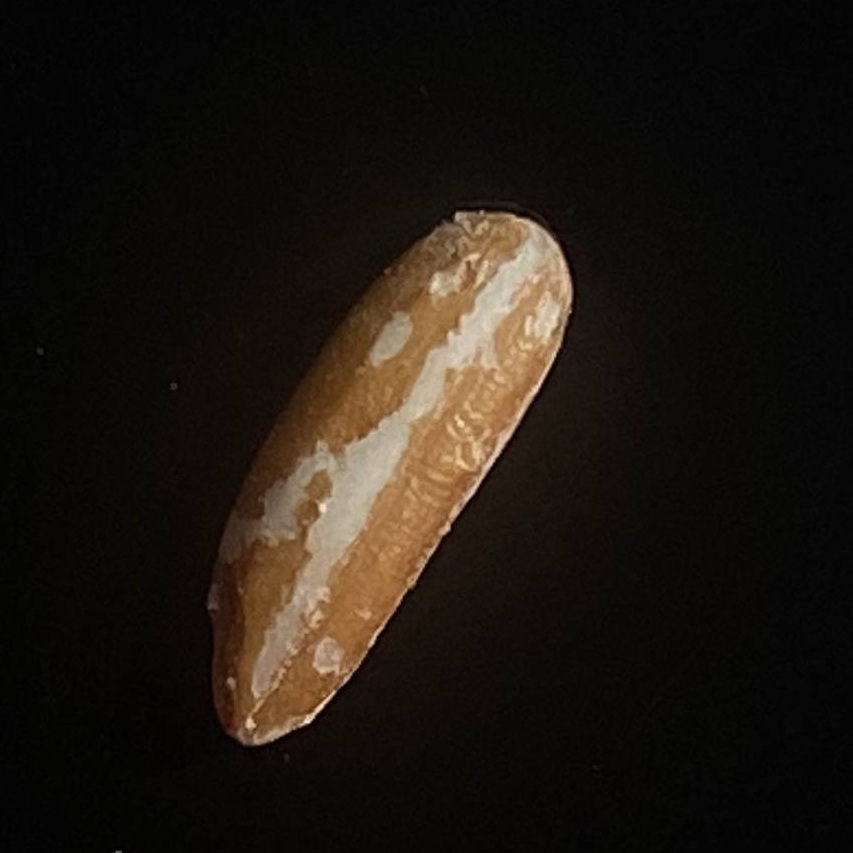
Rice variety: Lal_Binni